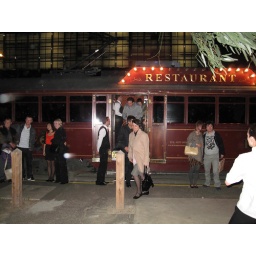
diner in a street car